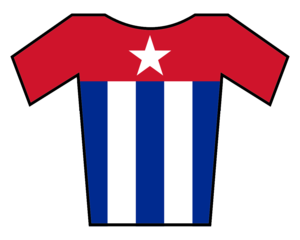
Les championnats de Cuba de cyclisme sur route sont organisés tous les ans.
La 3ᵉ édition du Tour du Guangxi féminin a eu lieu le 22 octobre 2019. La course fait partie de l'UCI World Tour féminin. Elle est remportée par l'Australienne Chloe Hosking. Marianne Vos remporte le classement World Tour grâce à sa troisième place.
Emilio Pérez Labrador est un coureur cycliste cubain, membre de l'équipe Pinar del Río. En 2017, il devient champion de Cuba du contre-la-montre.
La 5ᵉ édition du Tour de Californie féminin a lieu du 16 au 18 mai 2019. C'est la onzième épreuve de l'UCI World Tour féminin 2019.